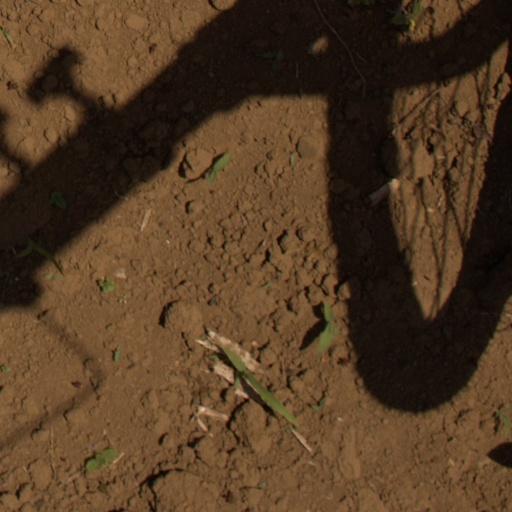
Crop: Jerusalem artichoke